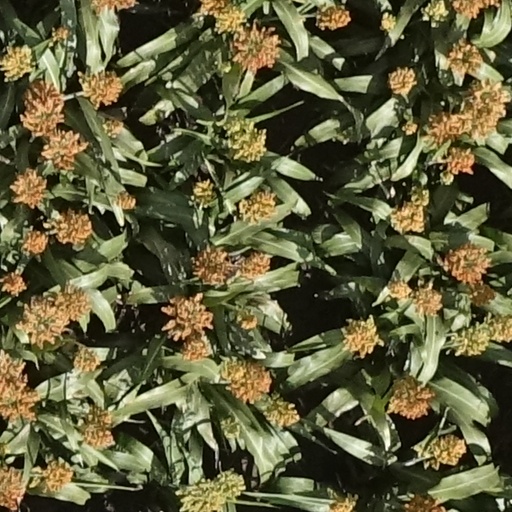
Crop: sorghum